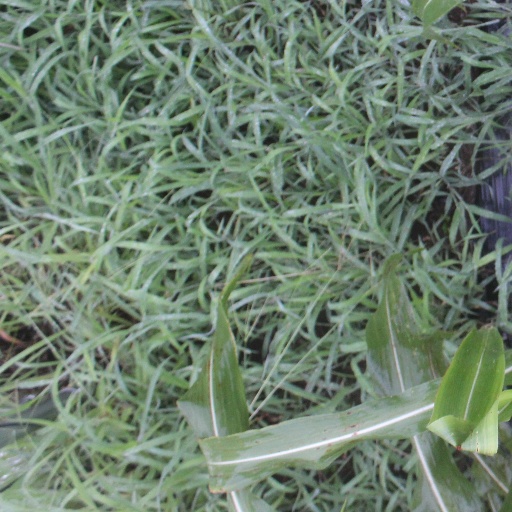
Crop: sorghum